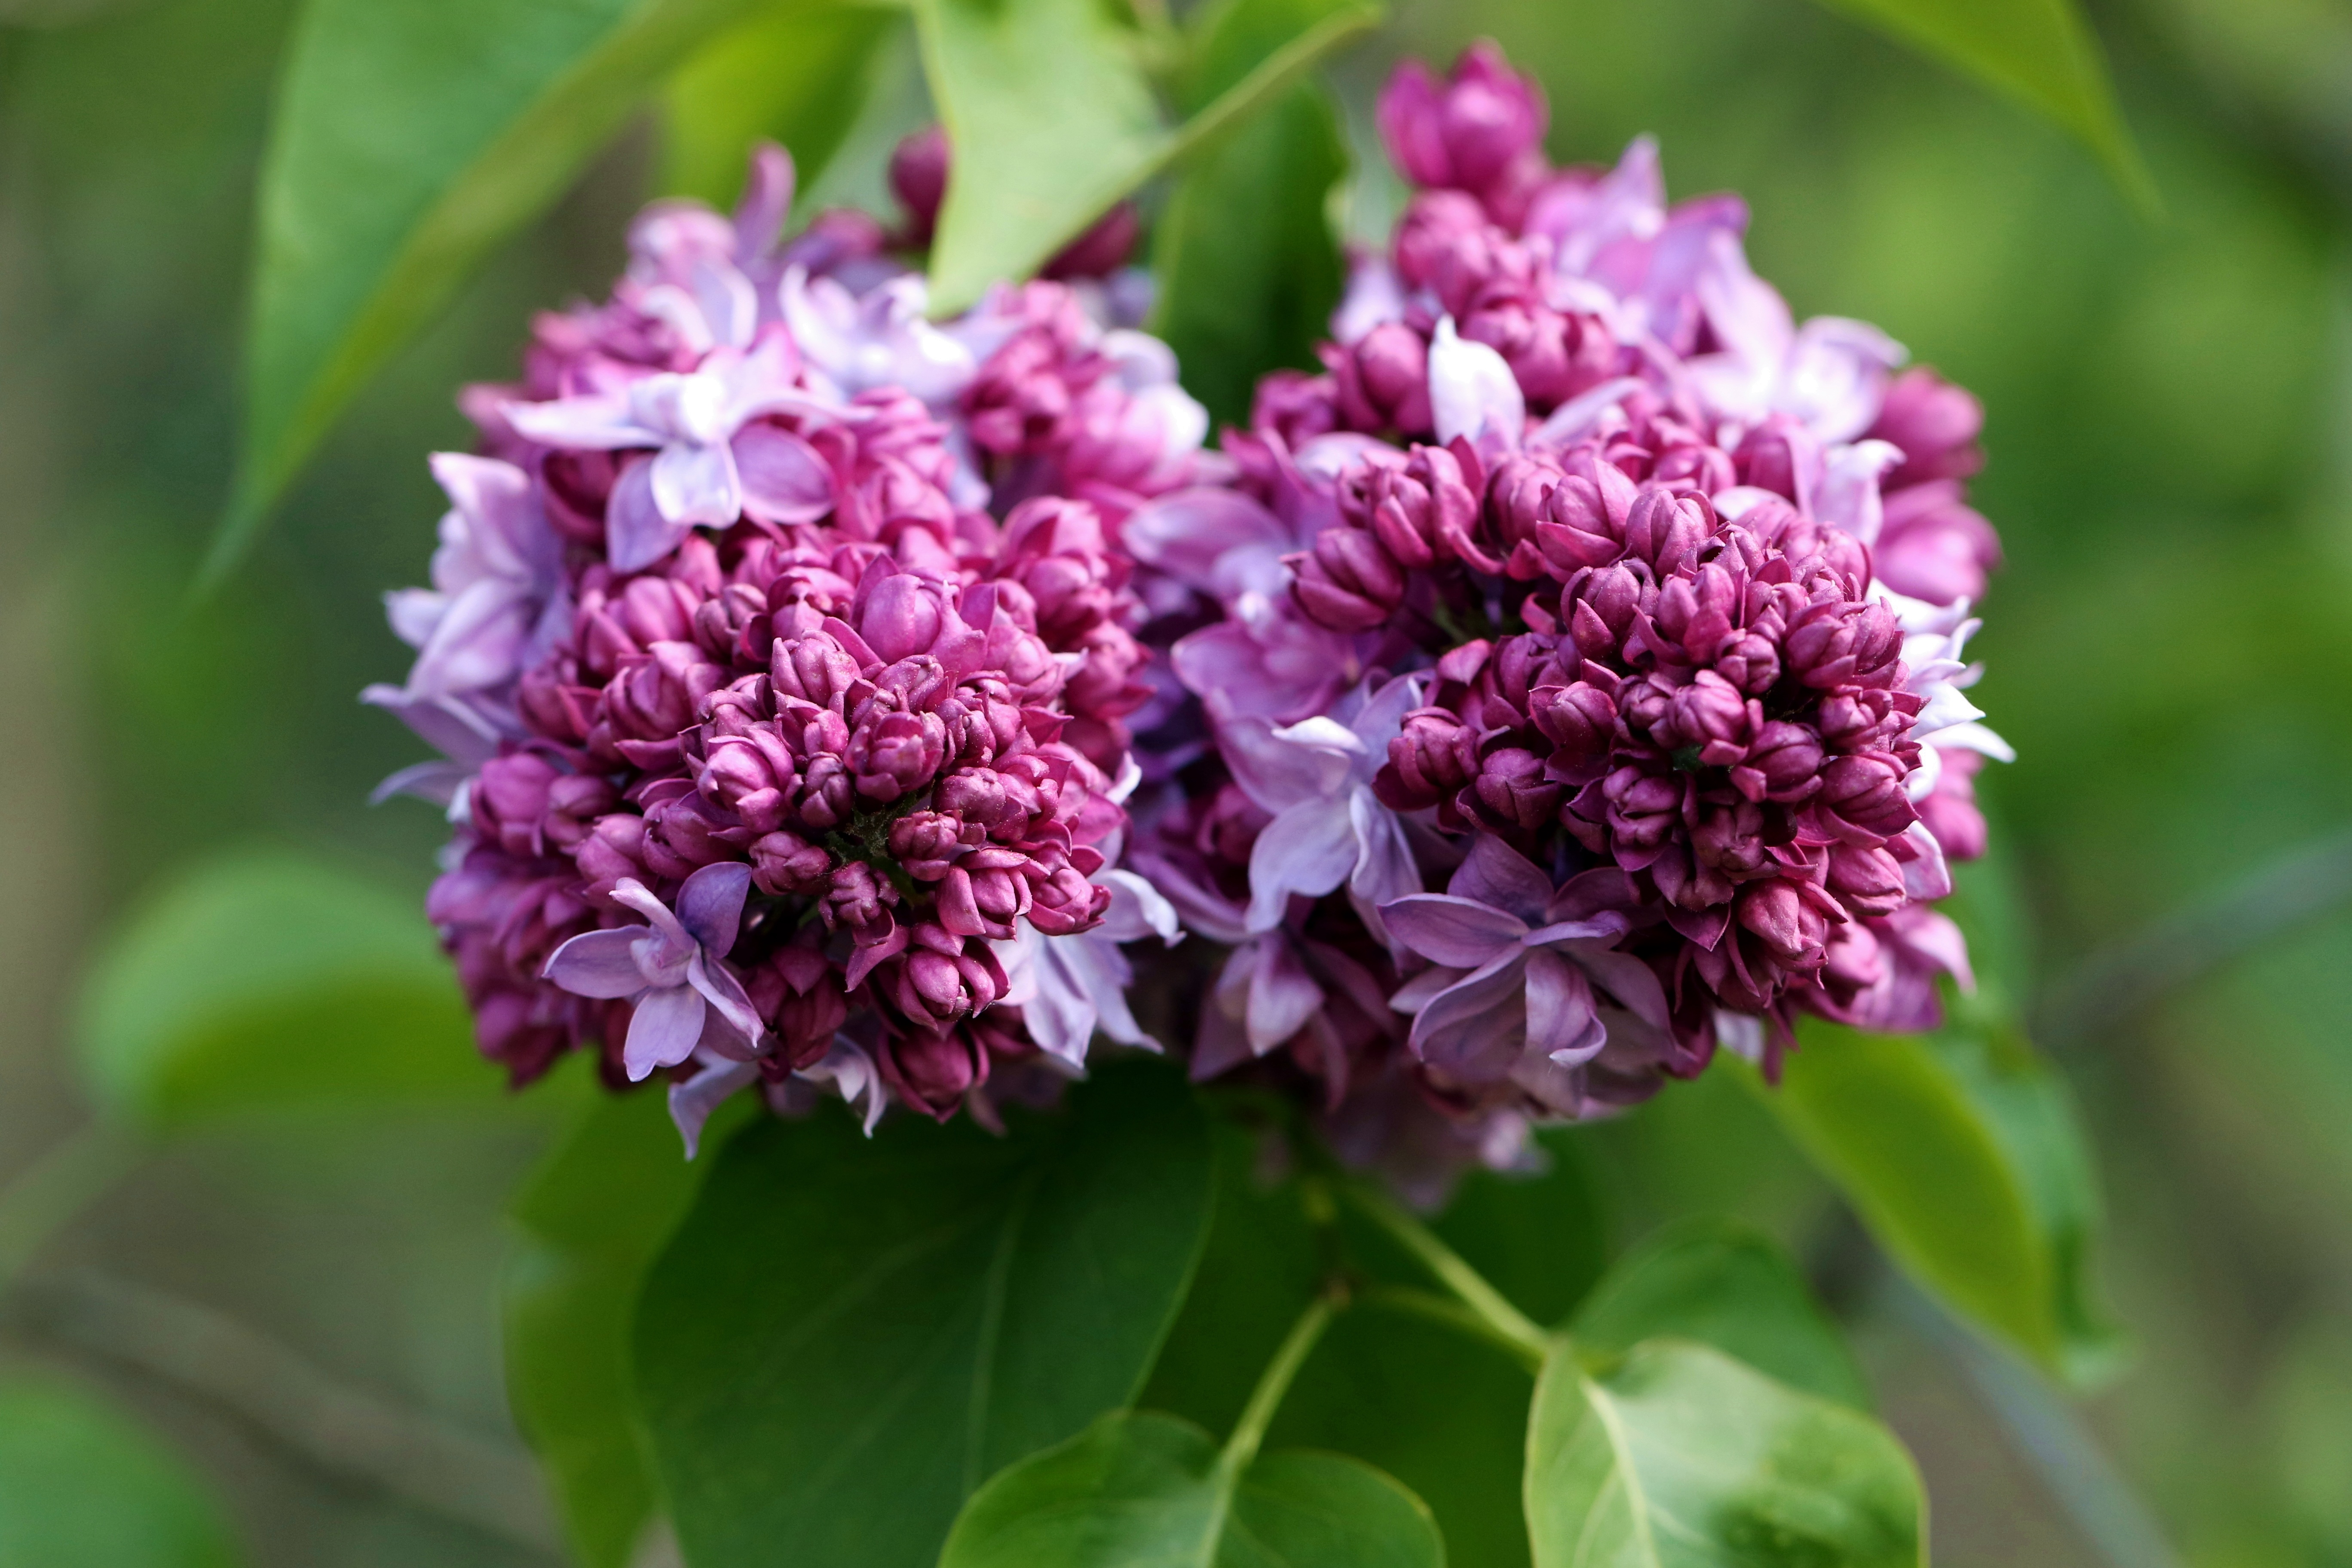
blossom, plant, flower, bush, spring, botany, garden, flora, hydrangea, shrub, violet, lilac, garden flowers, pink flowers, flowering plant, a garden plant, blooming flowers, garden shrubs, land plant